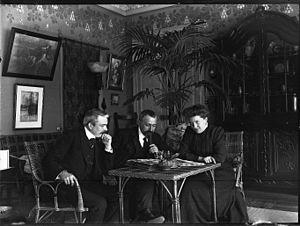
Antonin et Marguerite Daum avec Louis Sencert (chirurgien, gendre d'Auguste Daum). Photographie prise autour de 1910, probablement par Jean Daum. Cette photo appartient à un fond de plaques photographiques de la famille Daum, prises avec un appareil photographique appartenant à Antonin Daum. SVP, veuillez citer l'origine. Pour toute information, contacter Pierre de Lyon
Daum est une cristallerie fondée en 1878 à Nancy, en Lorraine, en France par Jean Daum. Les ateliers Daum ont formé quelques-uns des grands noms de l'Art nouveau : Jacques Grüber, Henri Bergé, Almaric Walter, les frères Schneider y font leurs débuts…
Louis Georges Sencert, né le 25 mars 1878 à Viterne et mort à 4 mars 1924 à Strasbourg est un médecin français, professeur de chirurgie à Nancy et à Strasbourg, pionnier de la greffe vasculaire et nerveuse, spécialiste de la chirurgie de l’œsophage.